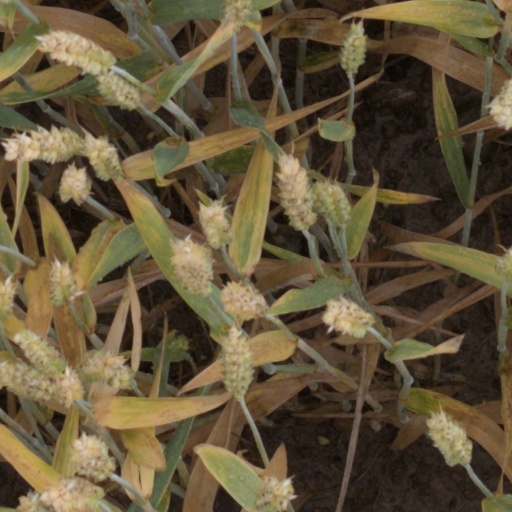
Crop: wheat